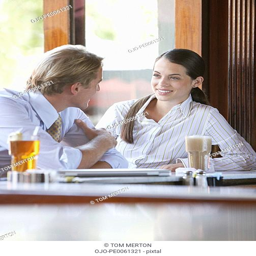
man and woman sitting at a bar talking